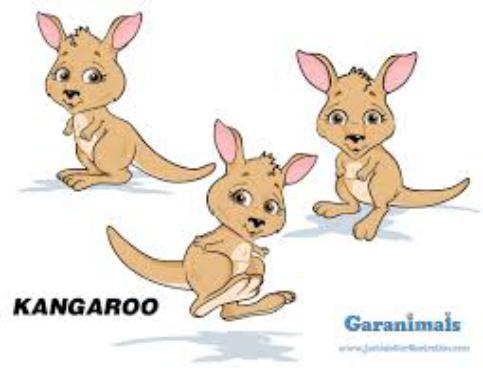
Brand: garanimals
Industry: Clothes